Figurine

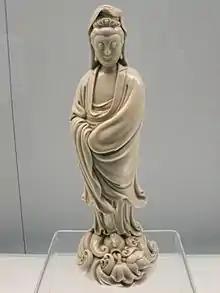
Chinese porcelain blanc de Chine figure of Guanyin, Ming dynasty

A figurine (a diminutive form of the word "figure") or statuette is a small, three-dimensional sculpture that represents a human, deity or animal, or, in practice, a pair or small group of them. Figurines have been made in many media, with clay, metal, wood, glass, and today plastic or resin the most significant. Ceramic figurines not made of porcelain are called terracottas in historical contexts.